List of Winx Club characters

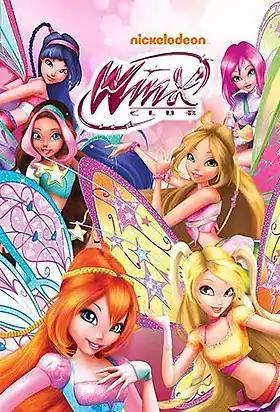
The main fairies in their Believix transformation 3D designs, clockwise from top right: Tecna, Flora, Stella, Bloom, Aisha, and Musa.

"Winx Club" is an animated series co-produced by Rainbow SpA and later Nickelodeon. Its characters were created and designed by comic artist Iginio Straffi. The show takes place in a magical dimension where a group of fairy warriors defends their universe from villains. The group, named the Winx Club, attends the Alfea College for Fairies.